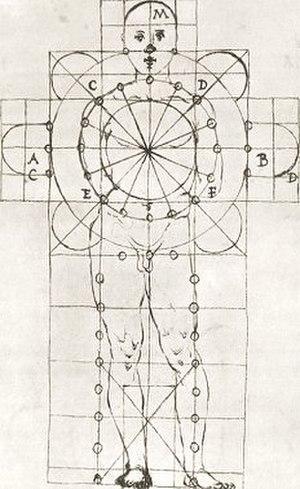
Un module est une unité de mesure conventionnelle adoptée pour régler les diverses parties d'un ensemble. Il correspond à la plus petite commune mesure que doivent posséder les dimensions des éléments entrant dans la composition de cet ensemble pour qu’ils puissent se superposer, se combiner ou se juxtaposer sans retouches. En grec, le module est désigné par τόνος, le ton ; l’origine latine modulus, de modus indique la cadence, la mesure. Le terme peut également être employé dans le sens d'étalon, de gabarit ou encore de calibre. Enfin, par extension il désigne aussi un élément, une unité constitutive d'un ensemble.
Francesco di Giorgio Martini, Francesco Sanese, est un peintre, un sculpteur italien de l'école siennoise du Quattrocento et un ingénieur militaire italien de la Renaissance. Il est le représentant le plus connu des ingénieurs siennois avec Taccola, Lorenzo di Pietro dit Vecchietta. Il a collaboré avec Neroccio di Landi dans un atelier commun, situé à Sienne, entre 1468 et 1475.